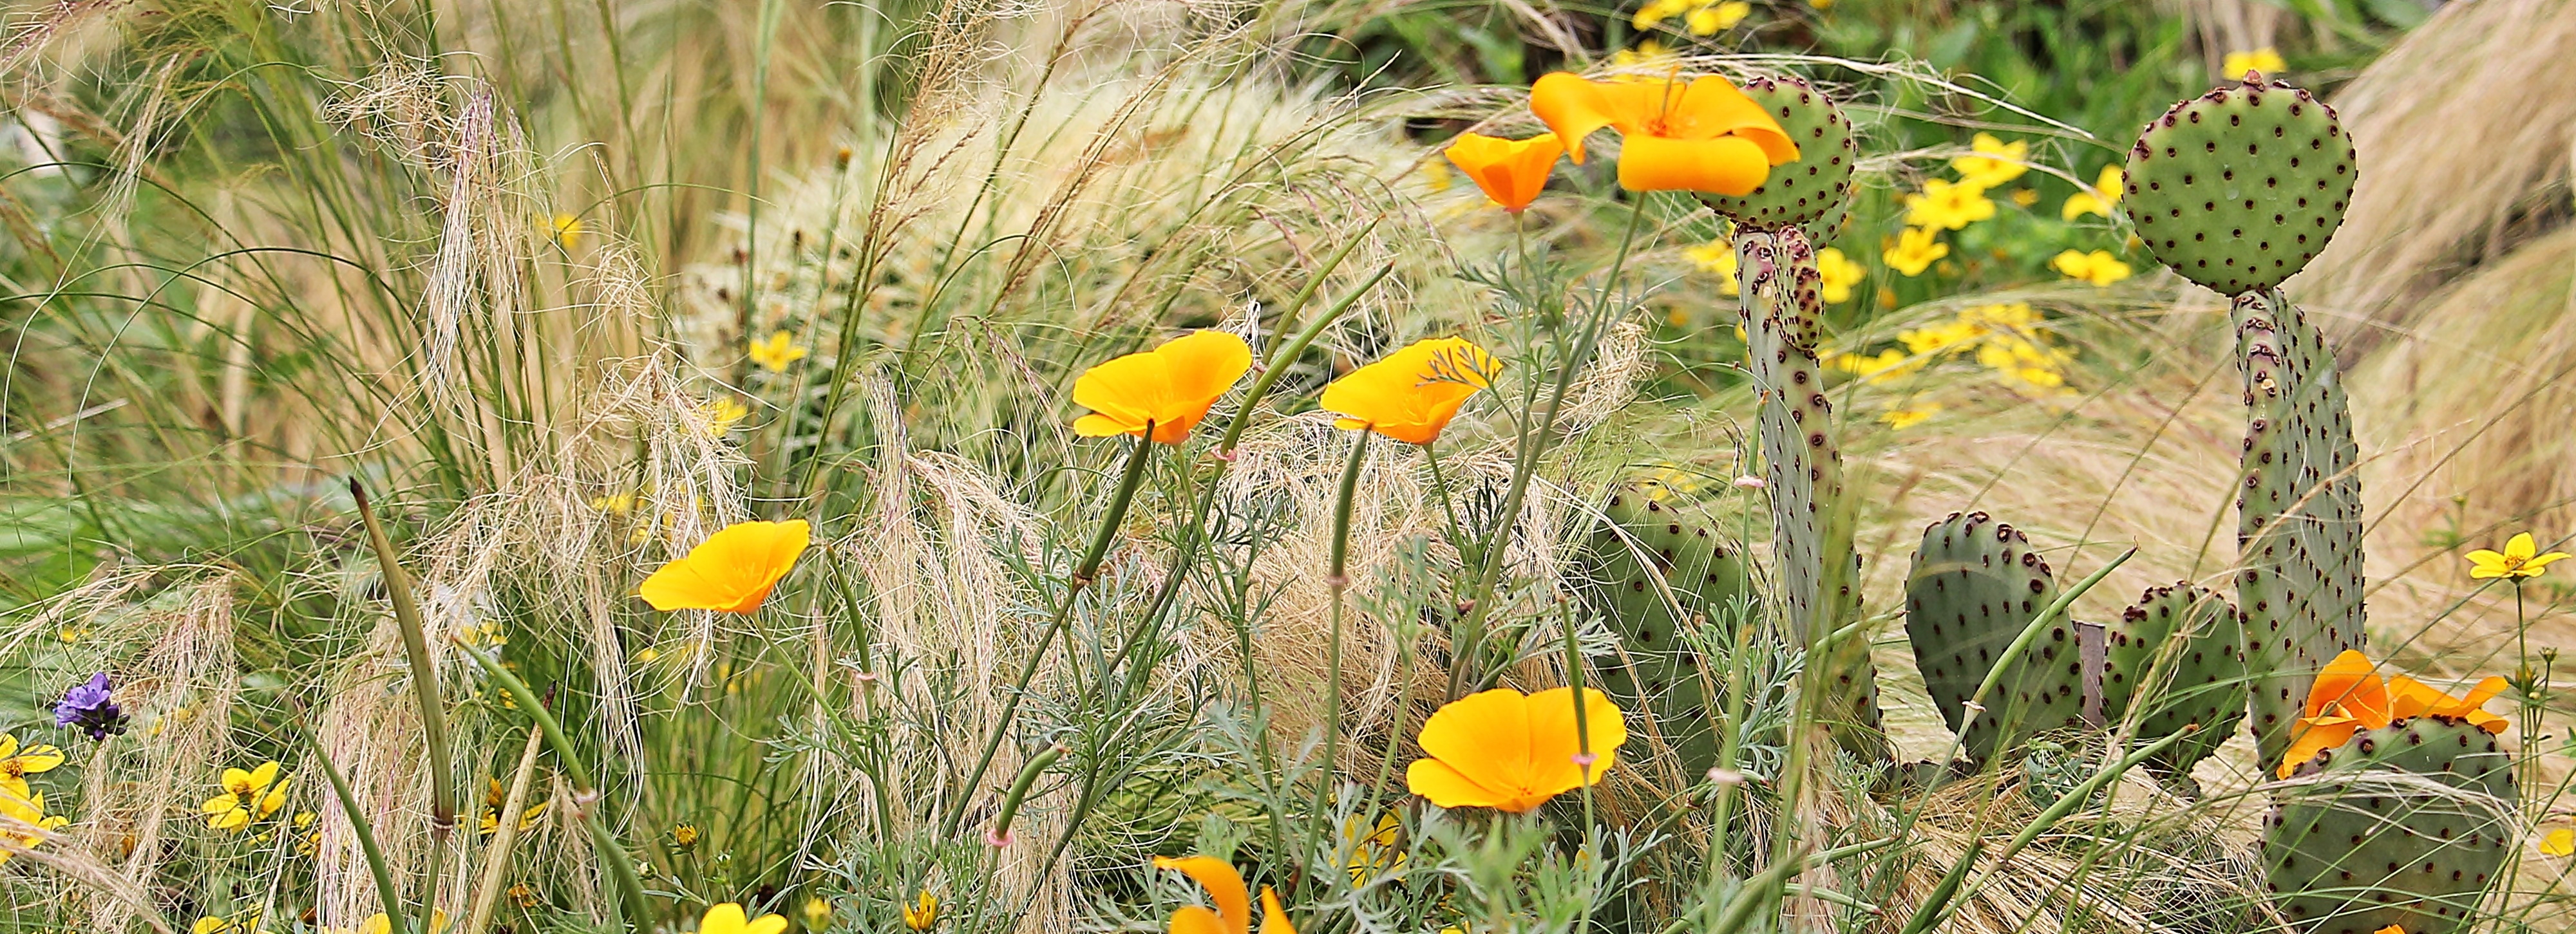
nature, cactus, plant, field, meadow, prairie, flower, bloom, green, produce, botany, yellow, flora, wildflower, flowers, sleepy, poppy, of course, grasses, flowering plant, nachtschattengew chs, mohngewaechs, yellow poppy, eschscholzia californica, gold poppy, grass family, land plant